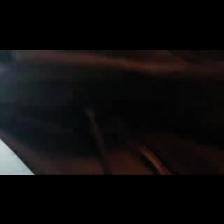
Label: NonHuman